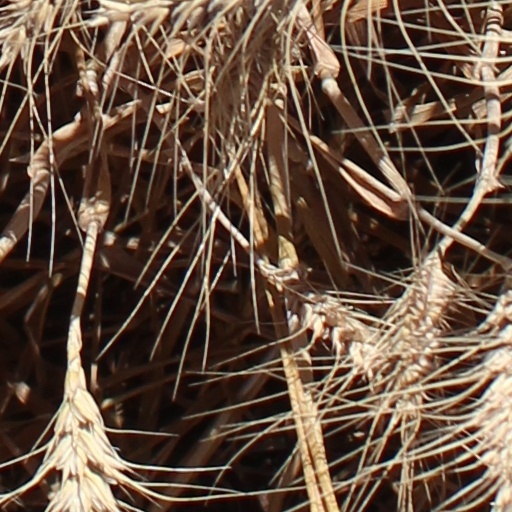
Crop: wheat